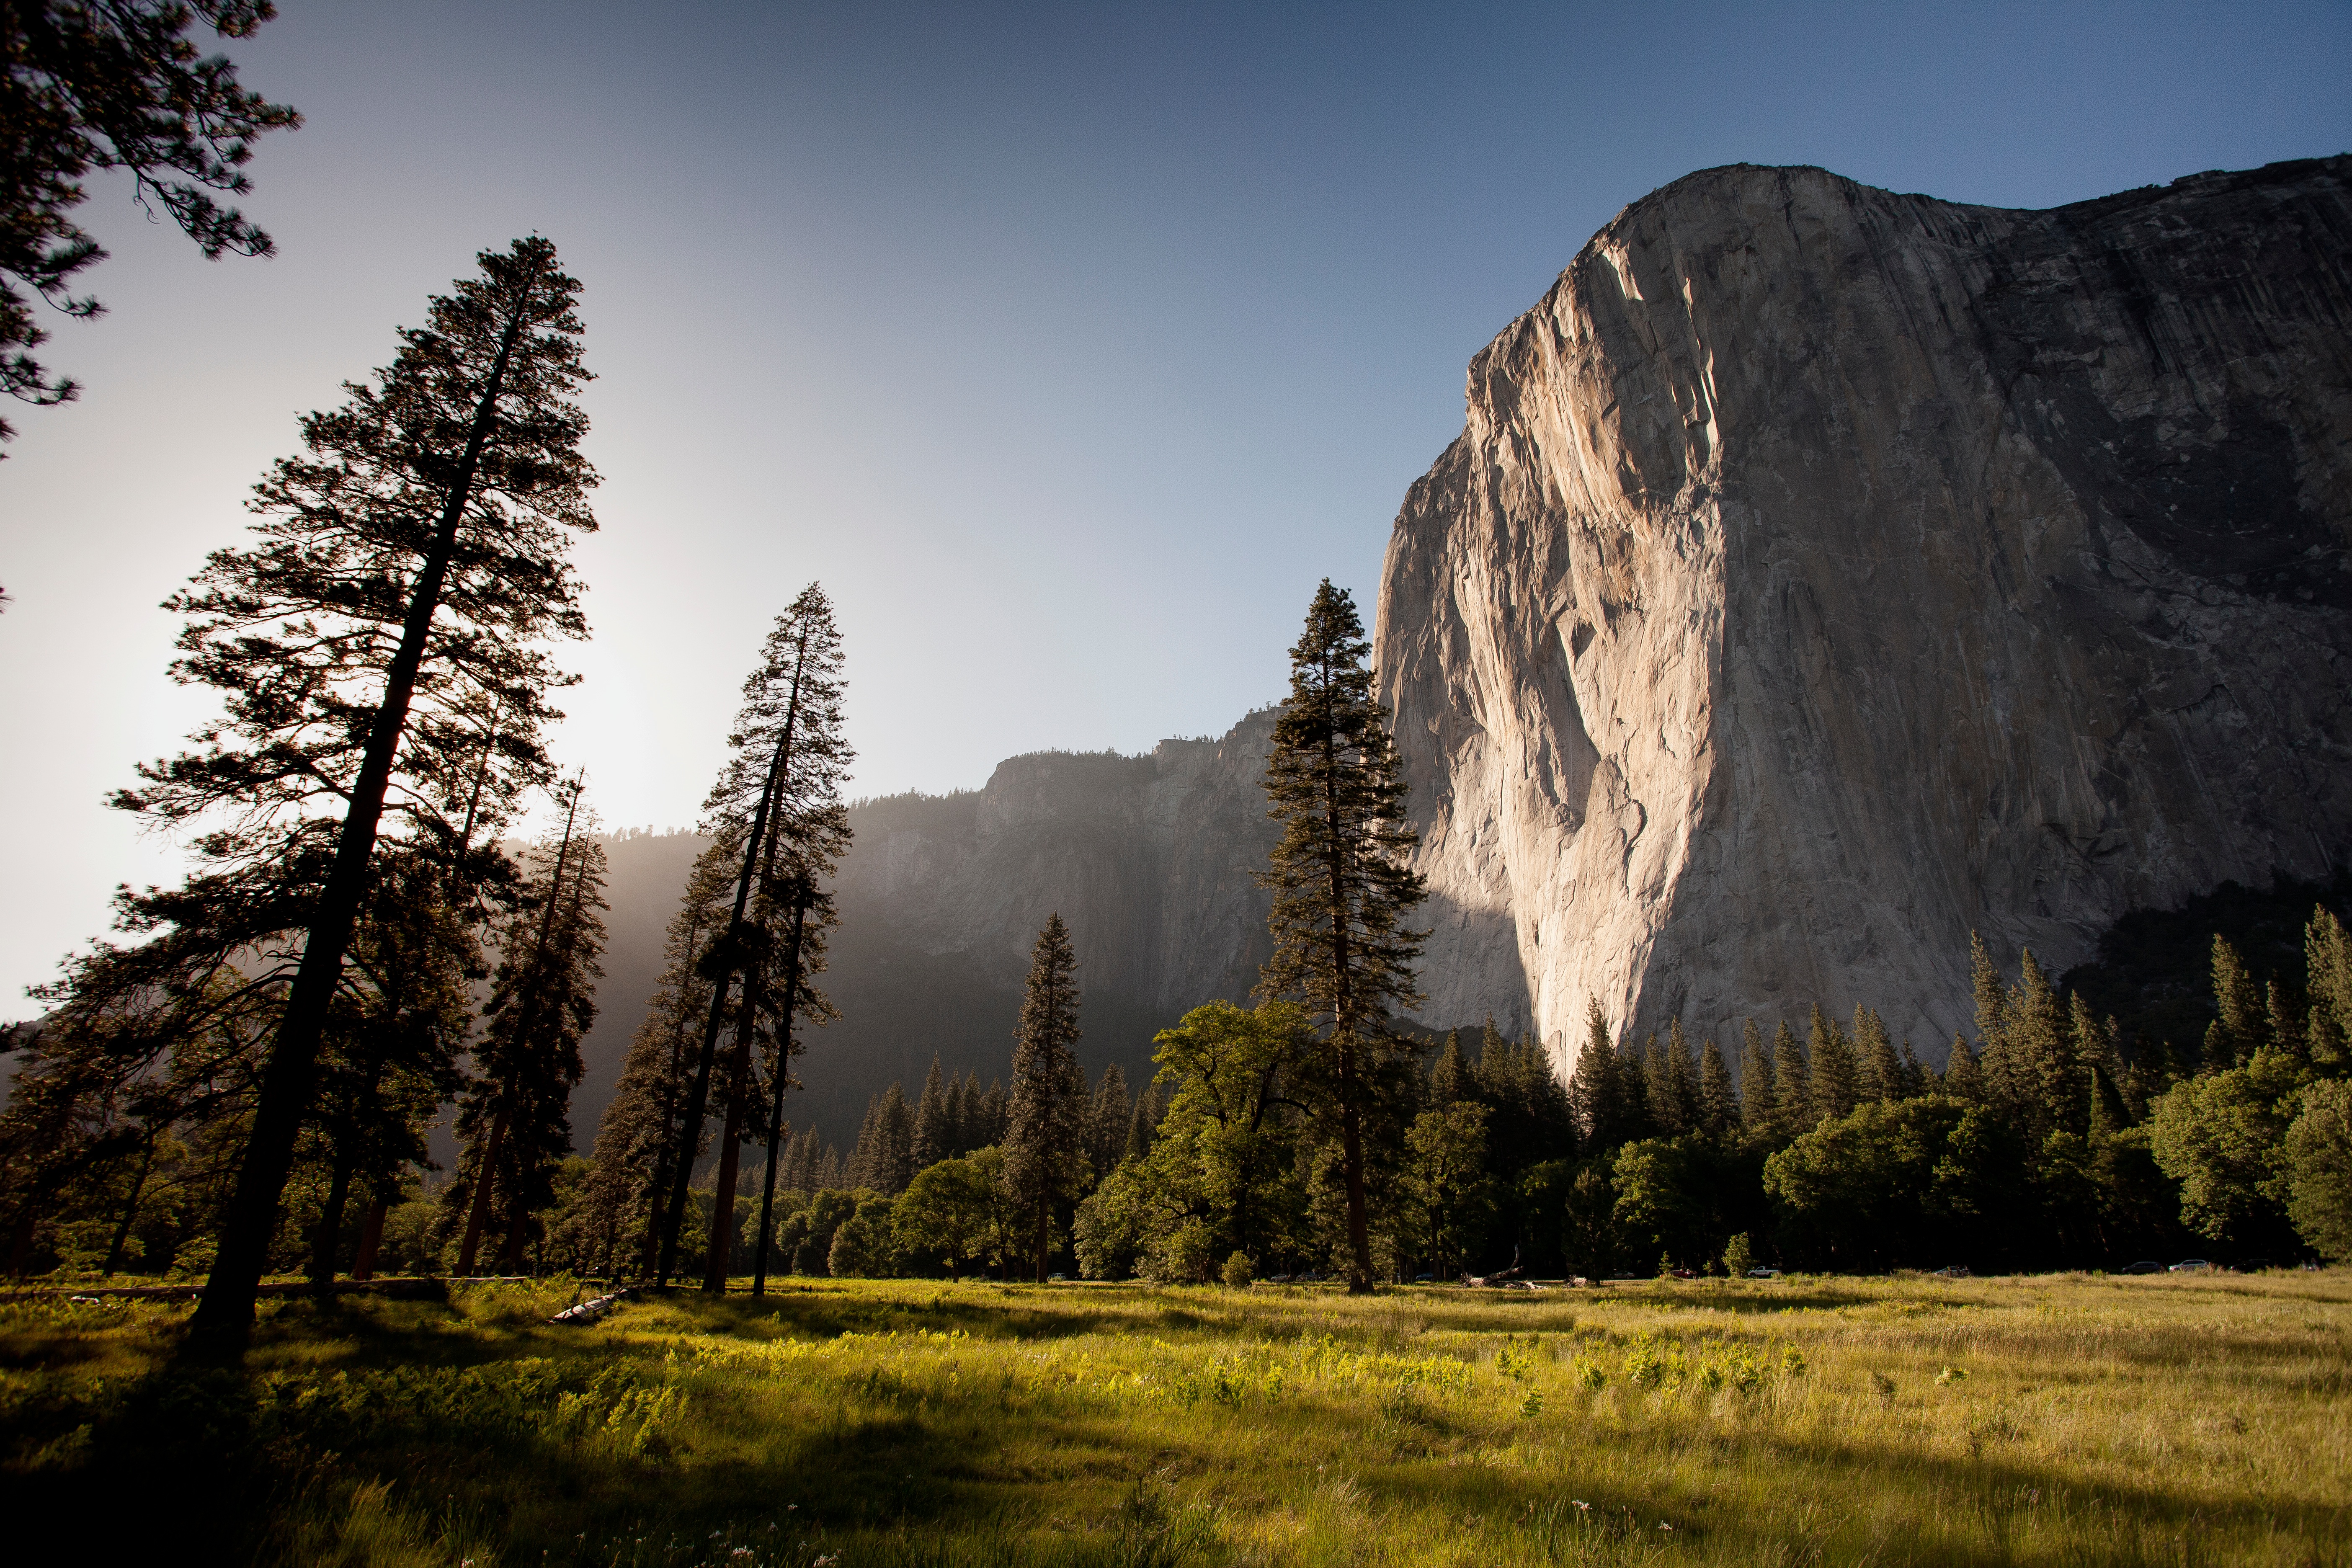
landscape, tree, nature, forest, rock, wilderness, mountain, cloud, sunlight, morning, hill, lake, valley, mountain range, cliff, reflection, autumn, terrain, national park, landform, natural environment, geographical feature, atmospheric phenomenon, mountainous landforms